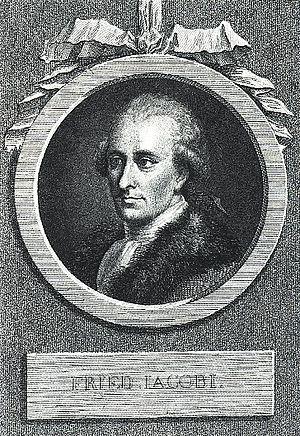
Friedrich Heinrich Jacobi, né à Dusseldorf le 25 janvier 1743 et mort à Munich le 10 mars 1819, est un philosophe et écrivain allemand.